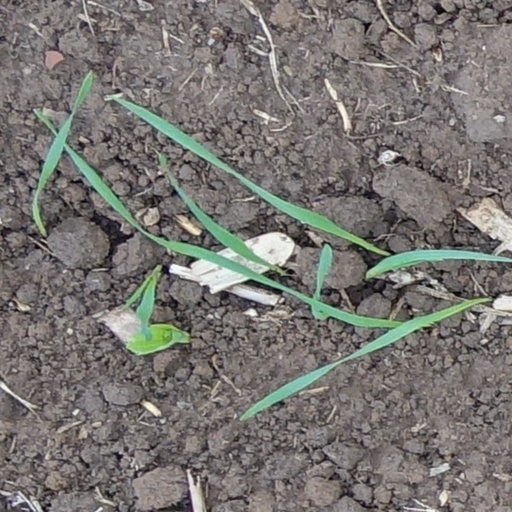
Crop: wheat